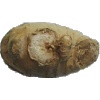
Label: Ginger Root 1